Edmond Hanssens

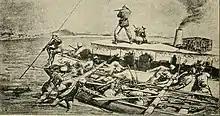
Steamer and pirogue from Coquihat's "Sur le Haut-Congo" (1888)

Hanssens decided that the posts in the Cataracts district were in good hands, but the Upper Congo was unoccupied and at risk of being taken by the French.